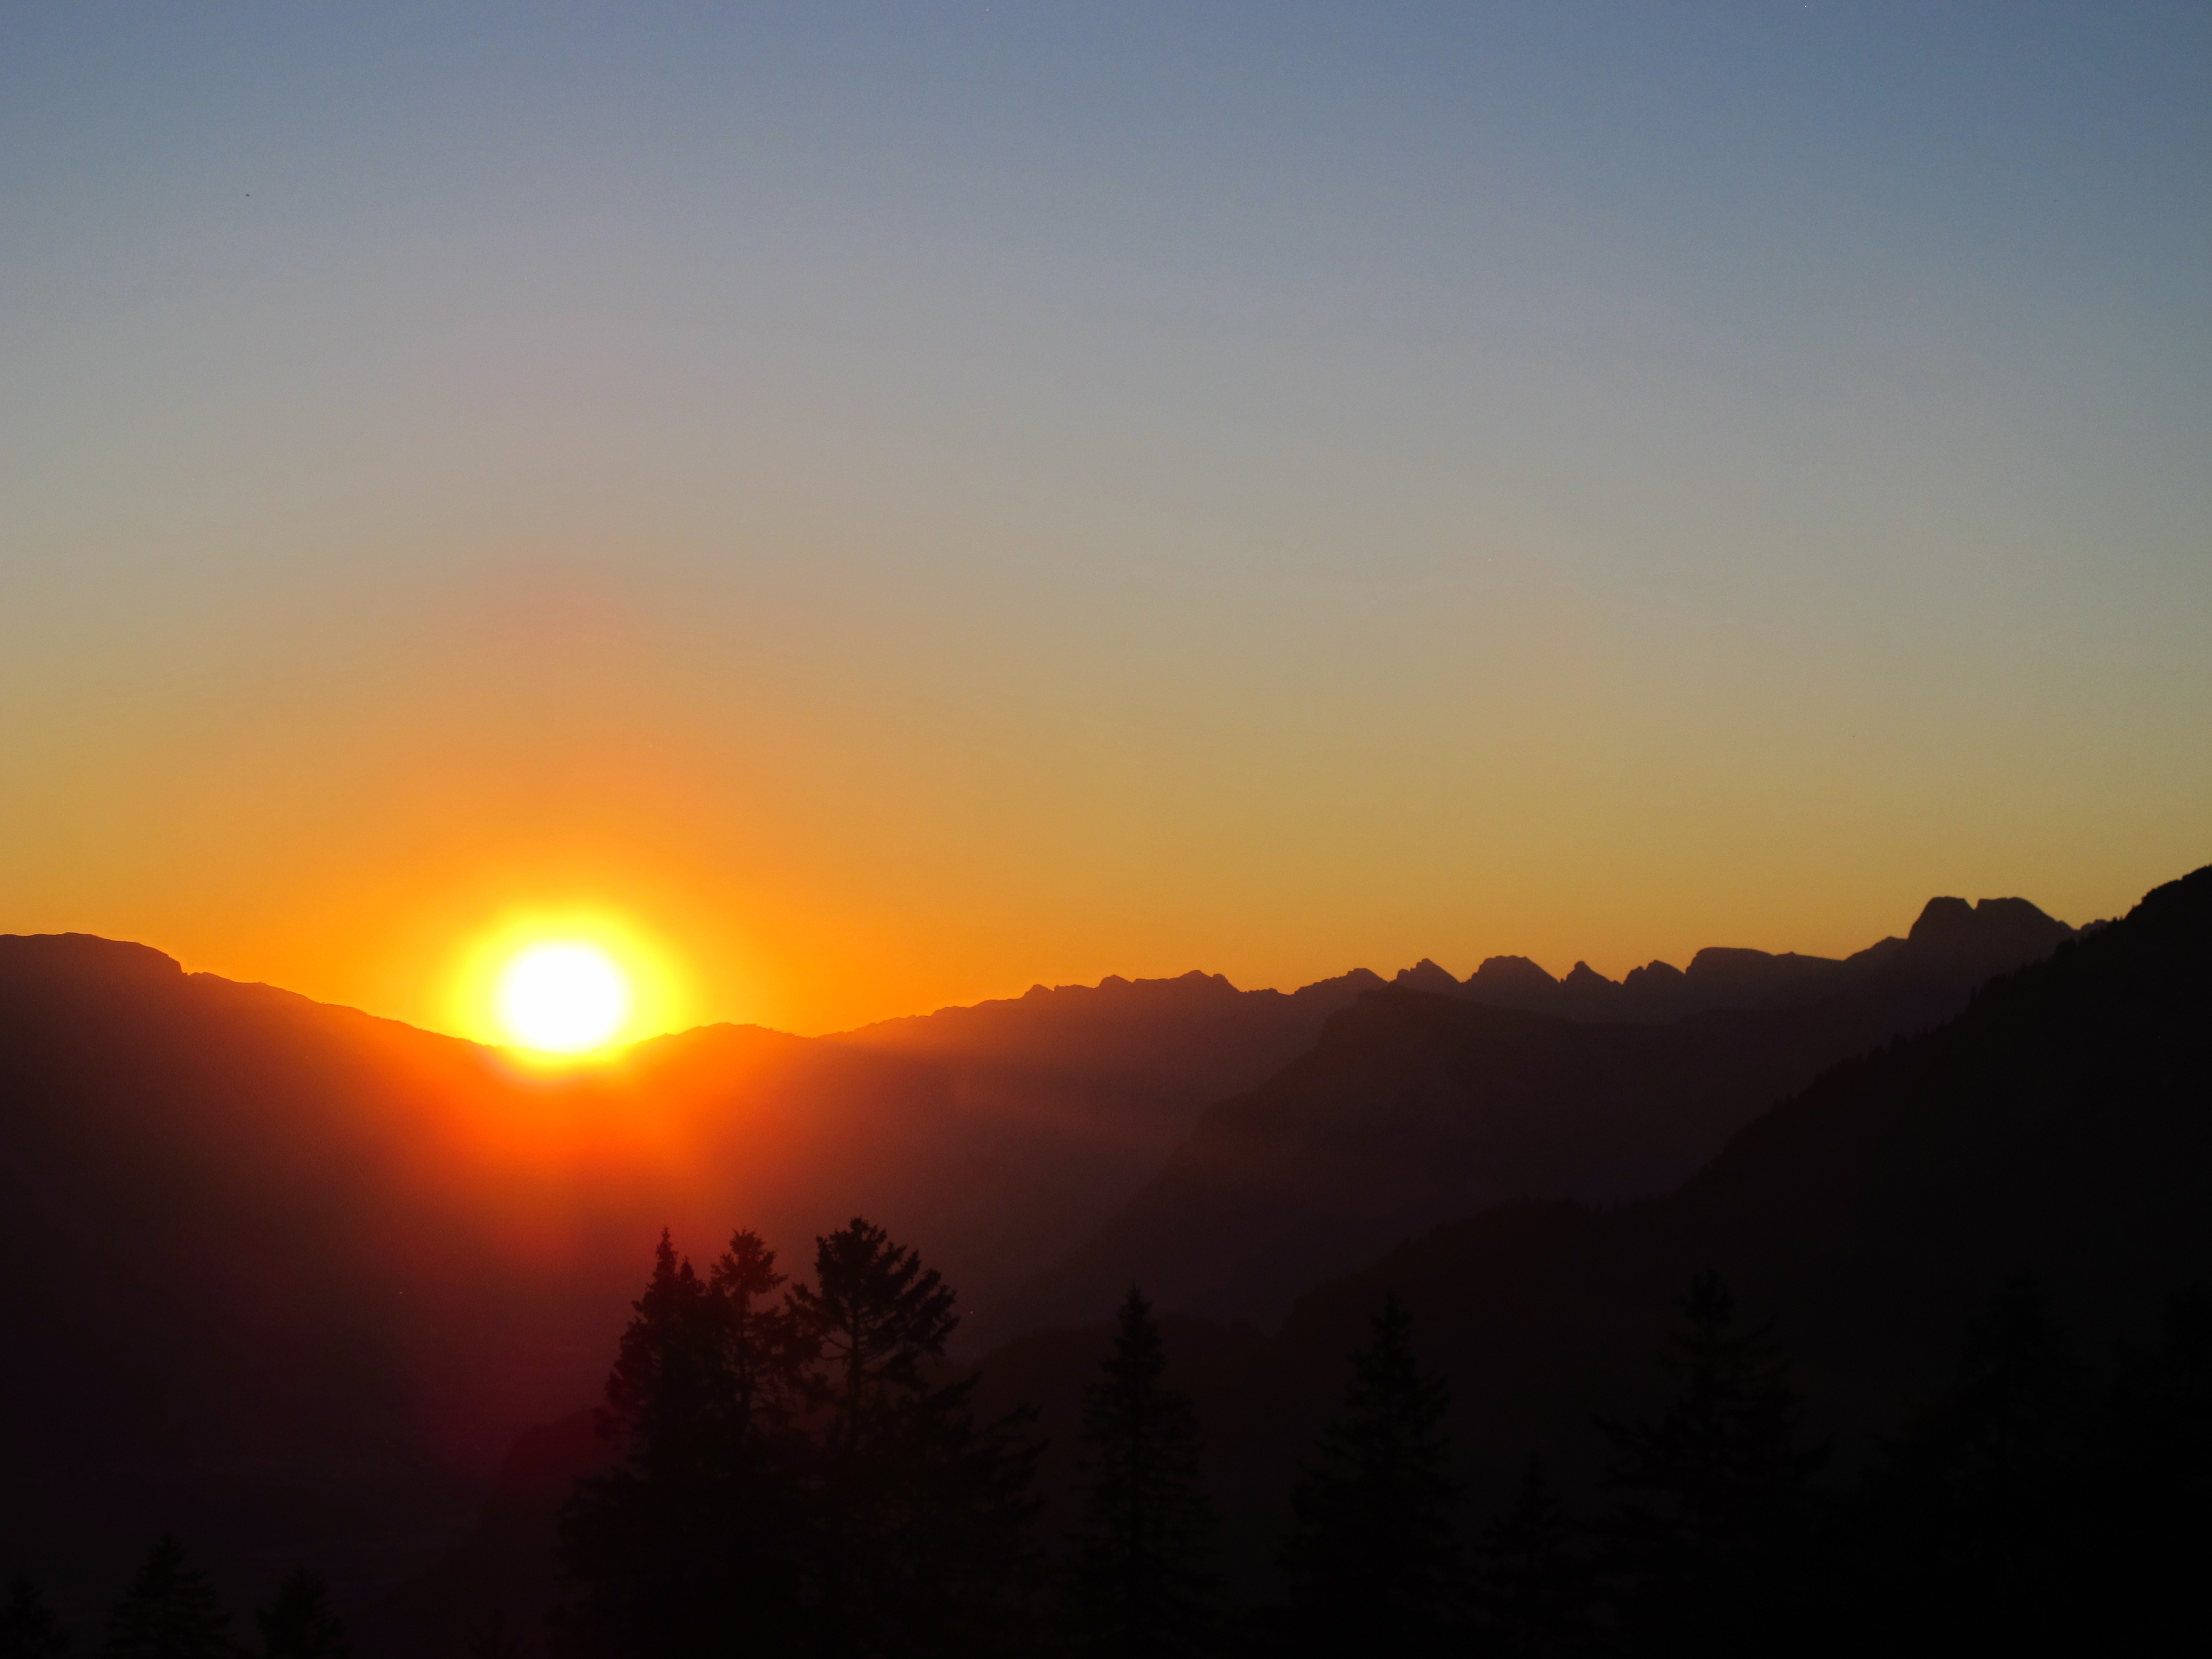
horizon, mountain, sky, sun, sunrise, sunset, sunlight, morning, hill, dawn, atmosphere, dusk, evening, romance, mountains, fireball, mood, abendstimmung, afterglow, atmospheric phenomenon, mountainous landforms, red sky at morning, treatment ridges